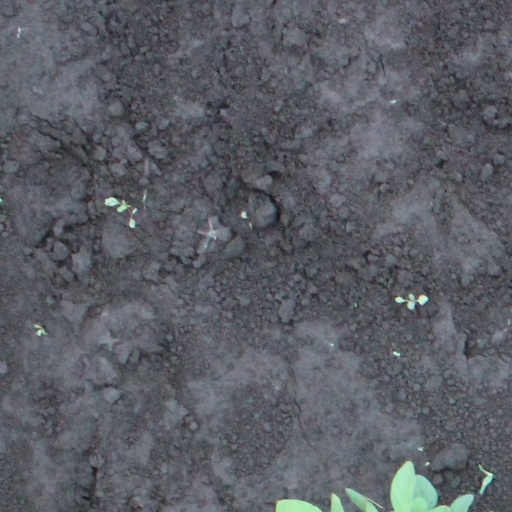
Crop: soybean